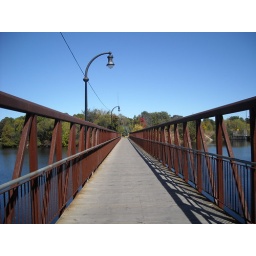
london street bridge over the otonabee